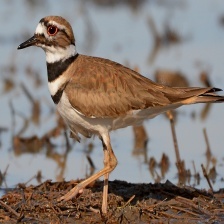
Species: KILLDEAR
Scientific name: CHARADRIUS VOCIFERUS